Petar Bajalović

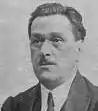
Петар Бајловић 1.jpg

Petar Bajalović (in Cyrillic Serbian: Петар Бајаловић; Šabac, Serbia, 27 May 1876 - Belgrade, Serbia, Yugoslavia, 14 April 1947) was a Serbian architect who lived and worked during the latter part of Belle Epoque and the Interwar period. He was one of the representatives of architectural modernism in Serbia.